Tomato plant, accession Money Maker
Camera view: tilt-top (135 deg); turntable rotation: 60 degrees
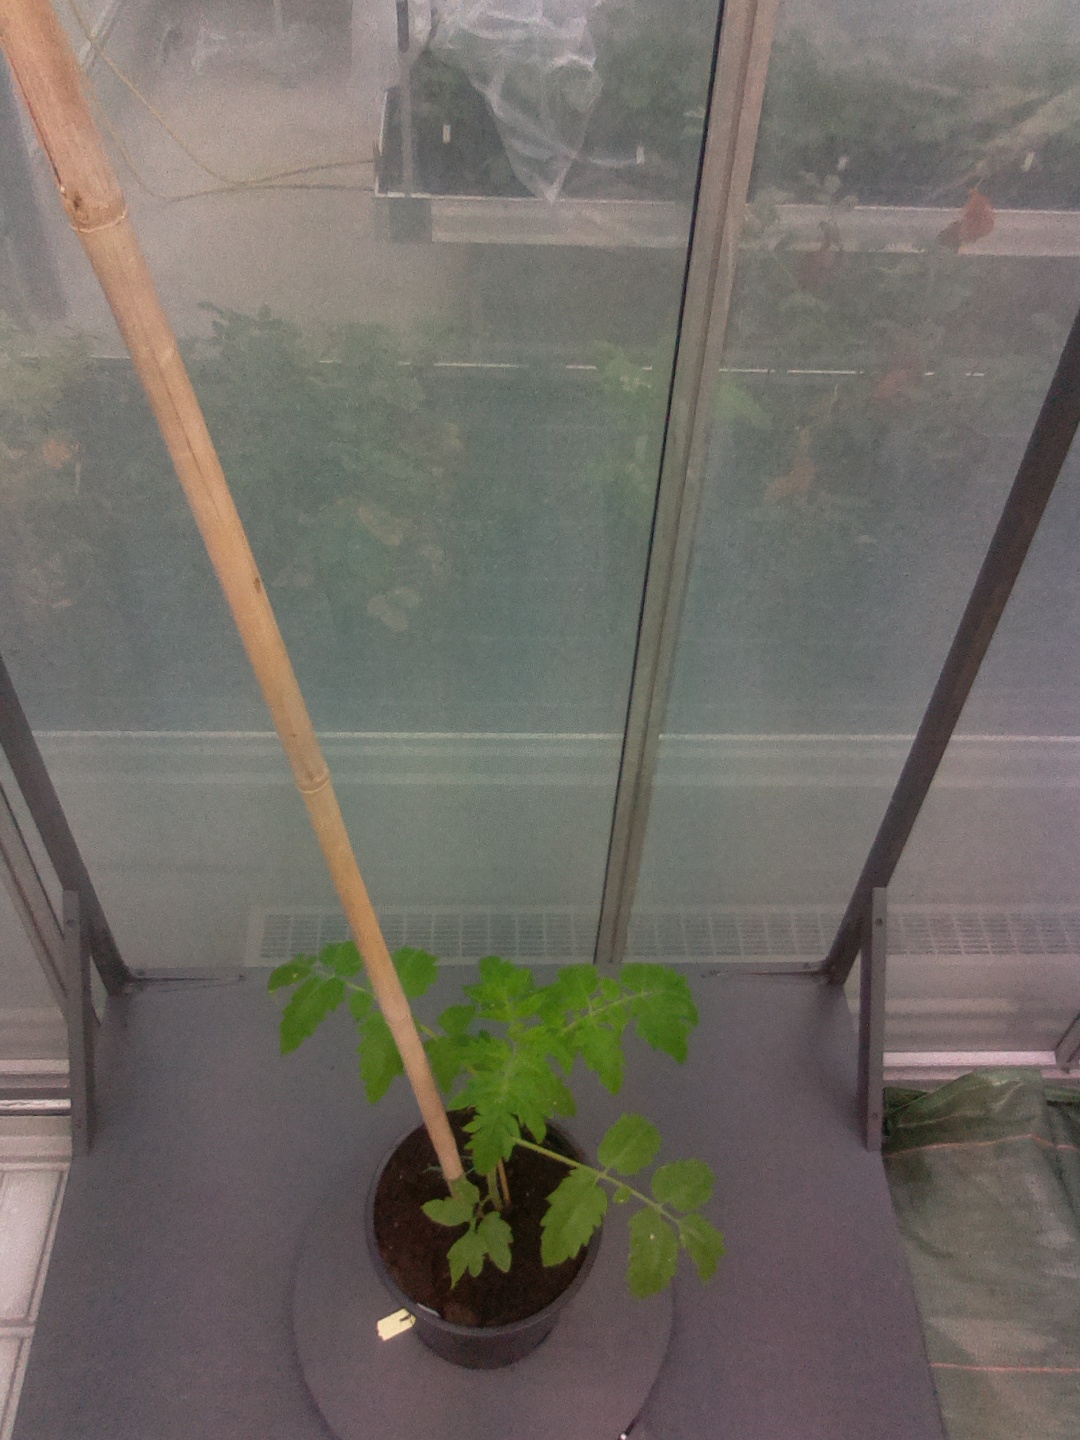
BBCH growth stage 13: 6 of true leaves visible